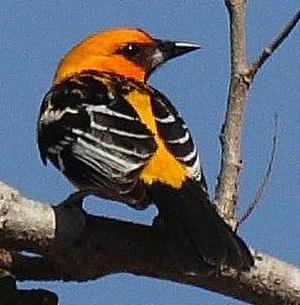
Oriole à dos rayé
L’Oriole à dos rayé est une espèce de passereaux de la famille des Icteridae.